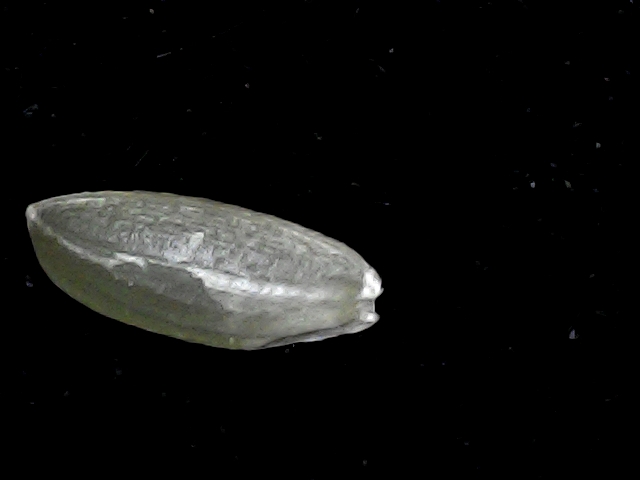
Rice variety: BD39